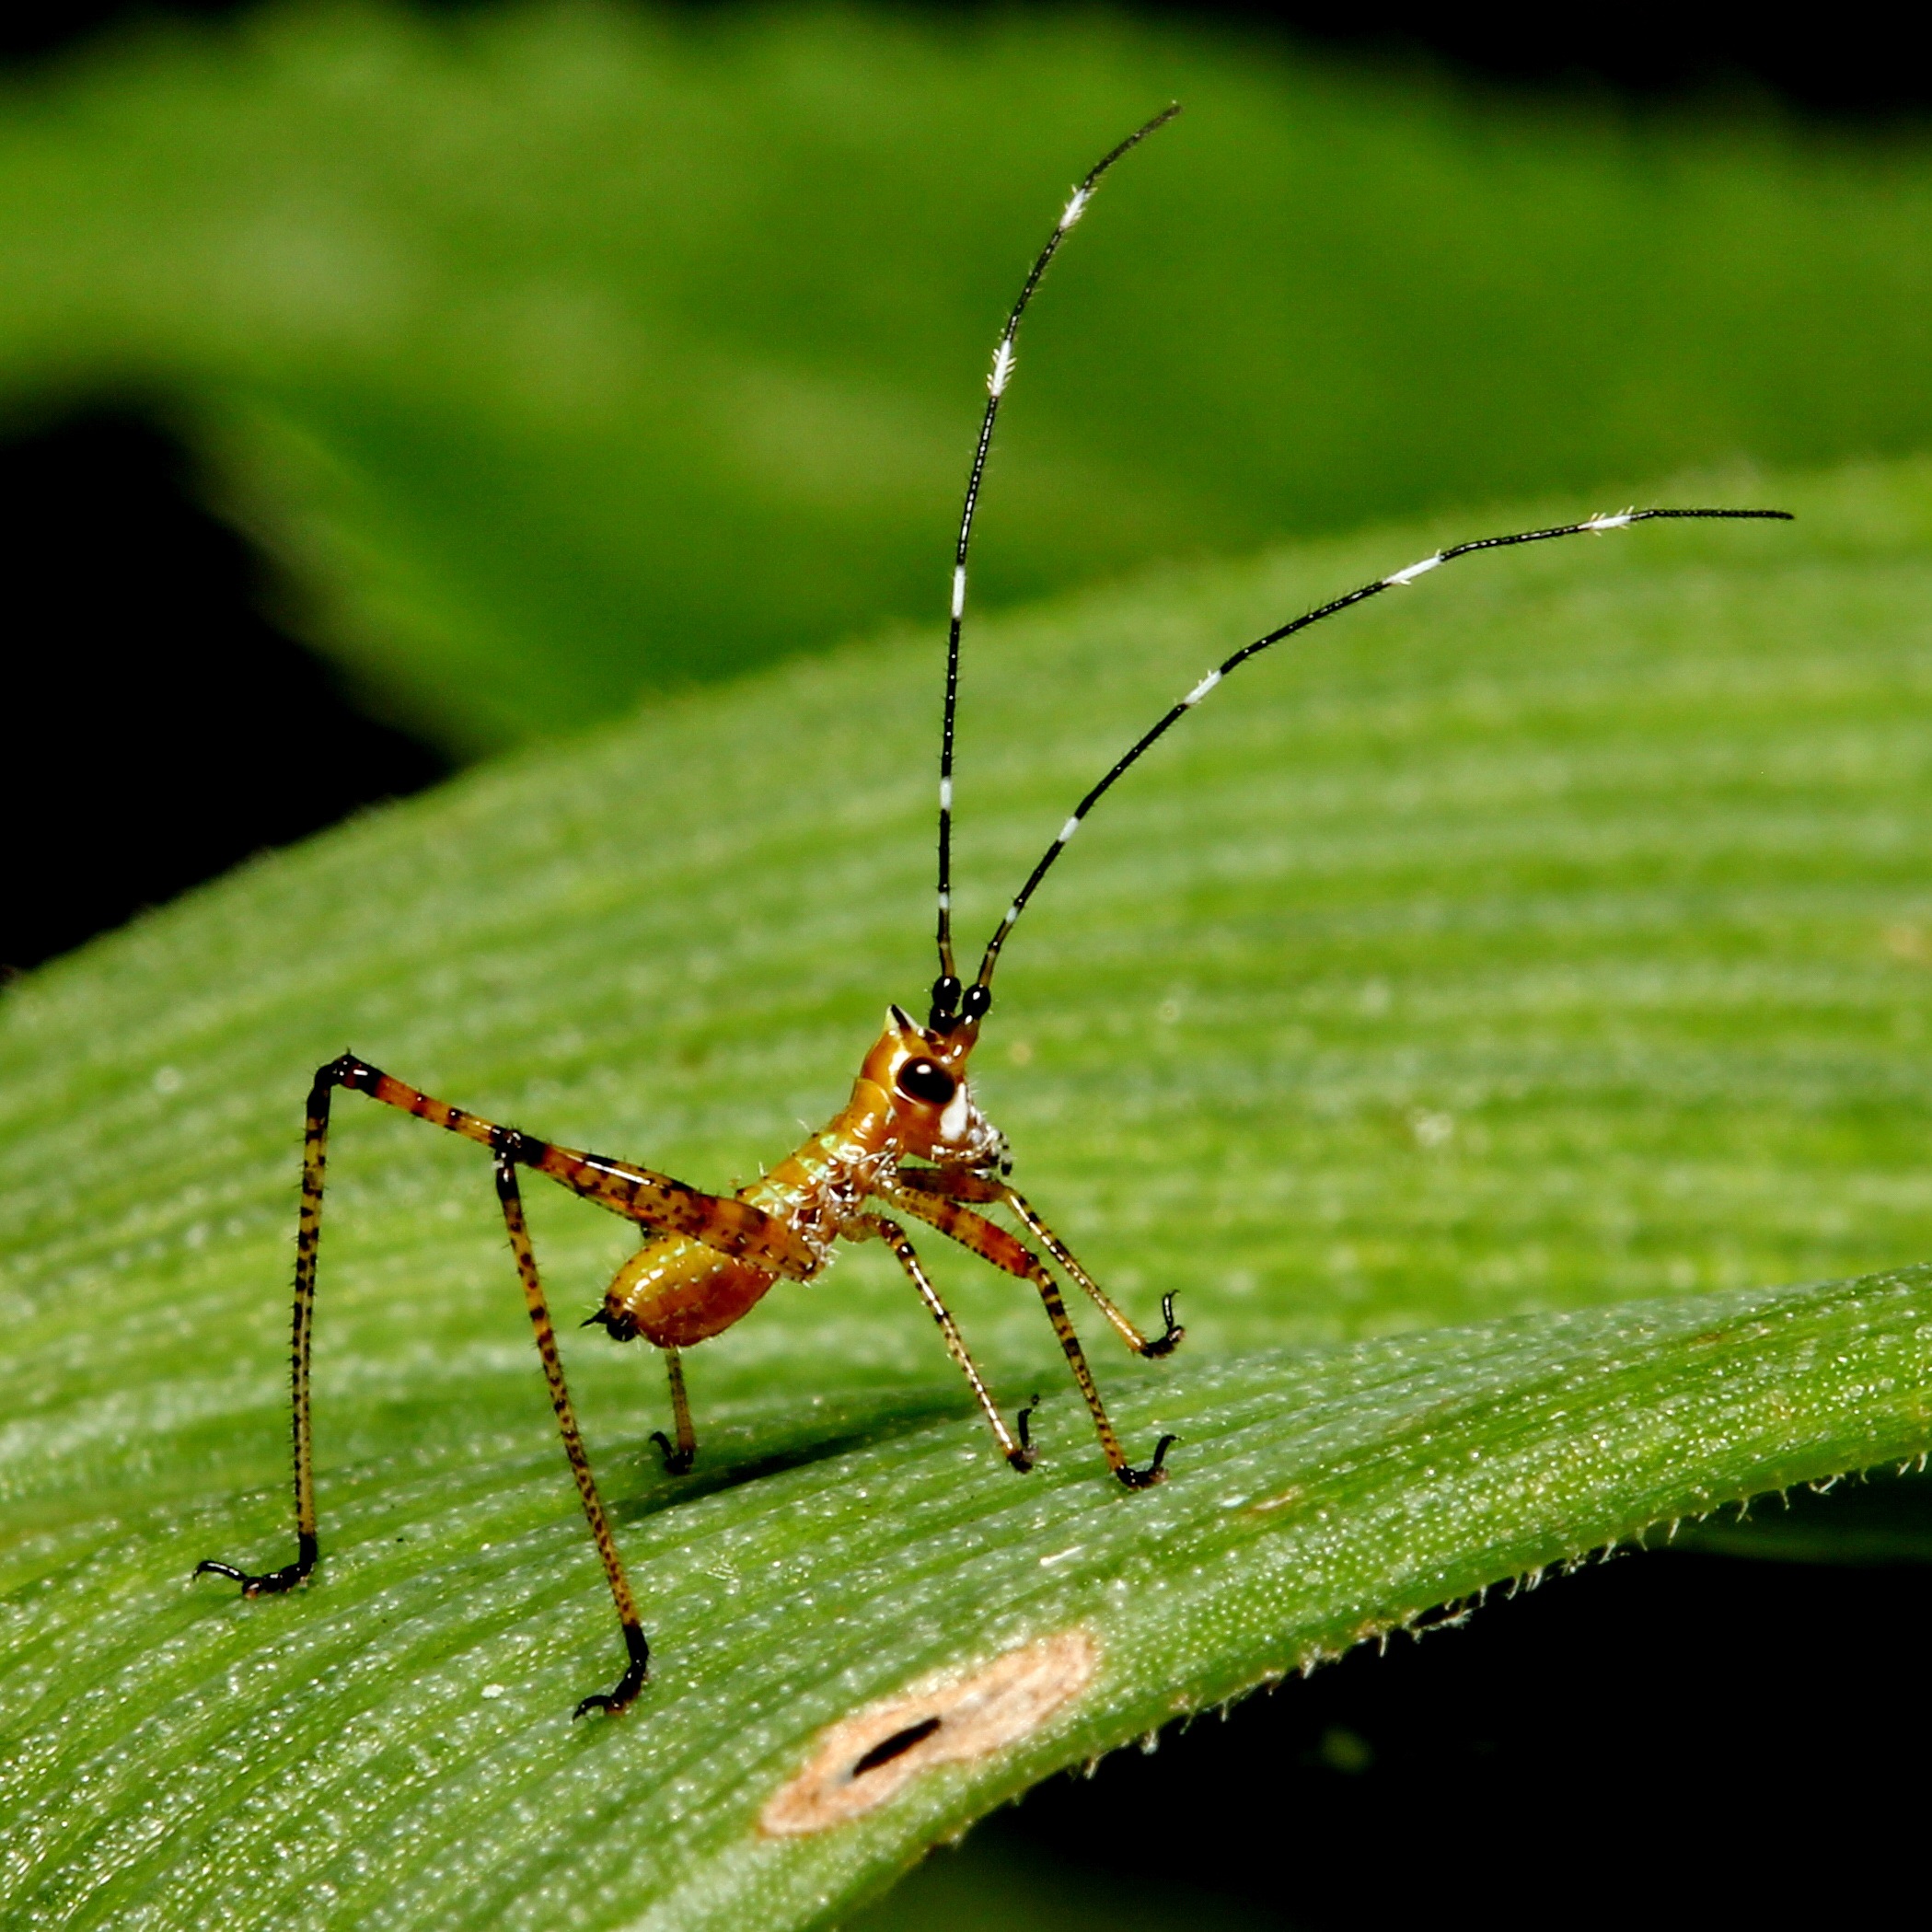
nature, grass, photography, leaf, antenna, green, insect, macro, small, bug, garden, baby, fauna, invertebrate, cricket, close up, tiny, damselfly, grasshopper, hopper, macro photography, arthropod, leaf beetle, plant stem, orb weaver spider, net winged insects